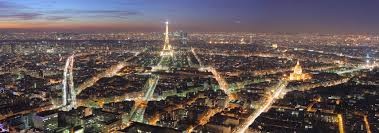
Landmark: Eiffel Tower